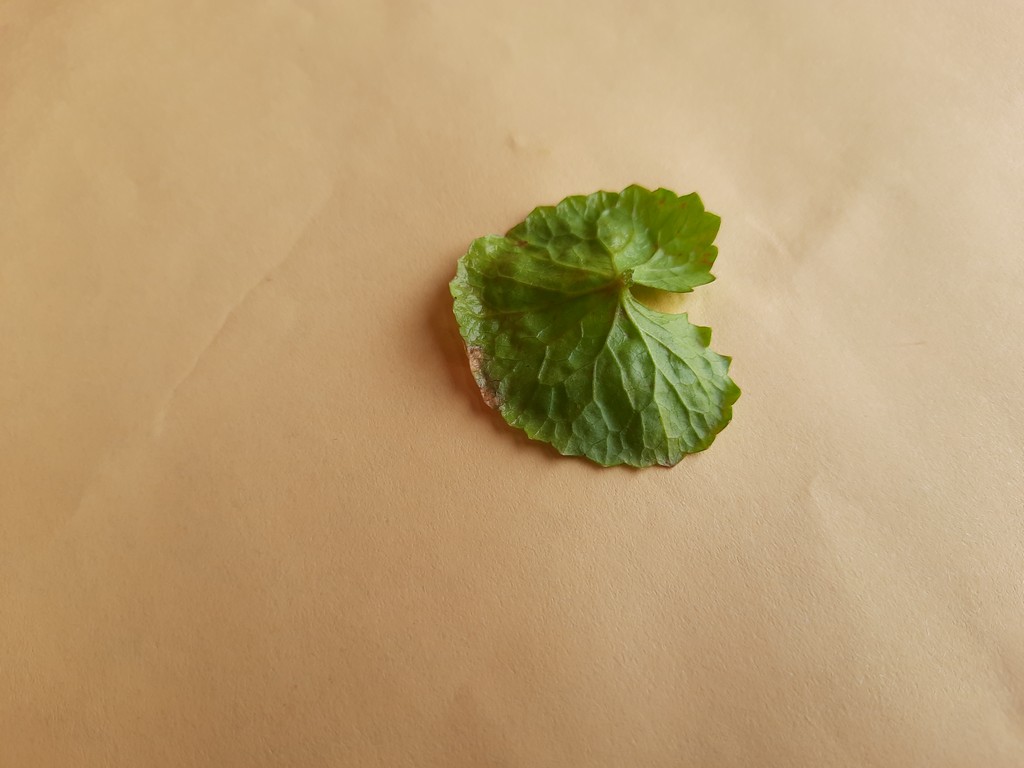
Label: Unhealthy